Michael Harris (offensive lineman, born 1988)

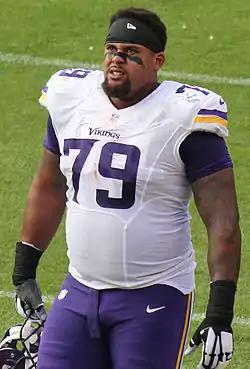
Harris in 2015

Michael Cory Harris (born December 5, 1988) is a former American football guard. He played college football at UCLA. He was signed by the San Diego Chargers as an undrafted free agent on April 30, 2012. He has also been a member of the Minnesota Vikings.